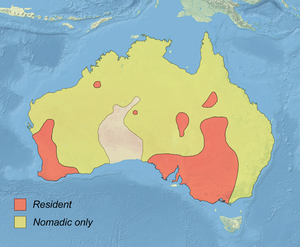
Le Canard à oreilles roses est une espèce d'anatidés, le seul membre du genre Malocorhynchus.